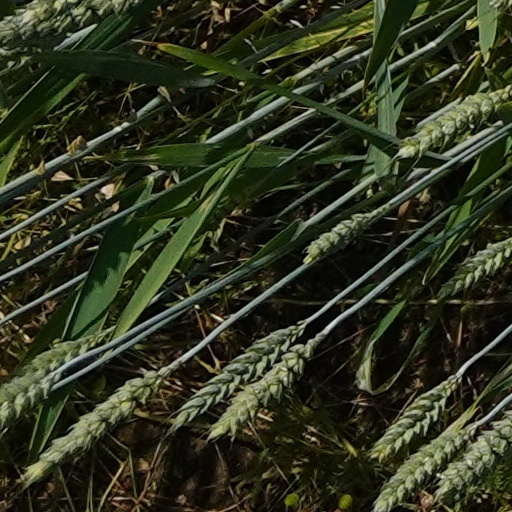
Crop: wheat